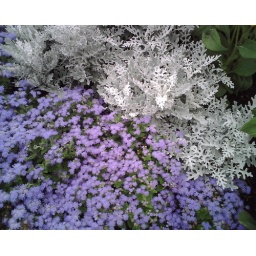
Flowers in the planter box beside the shoe store